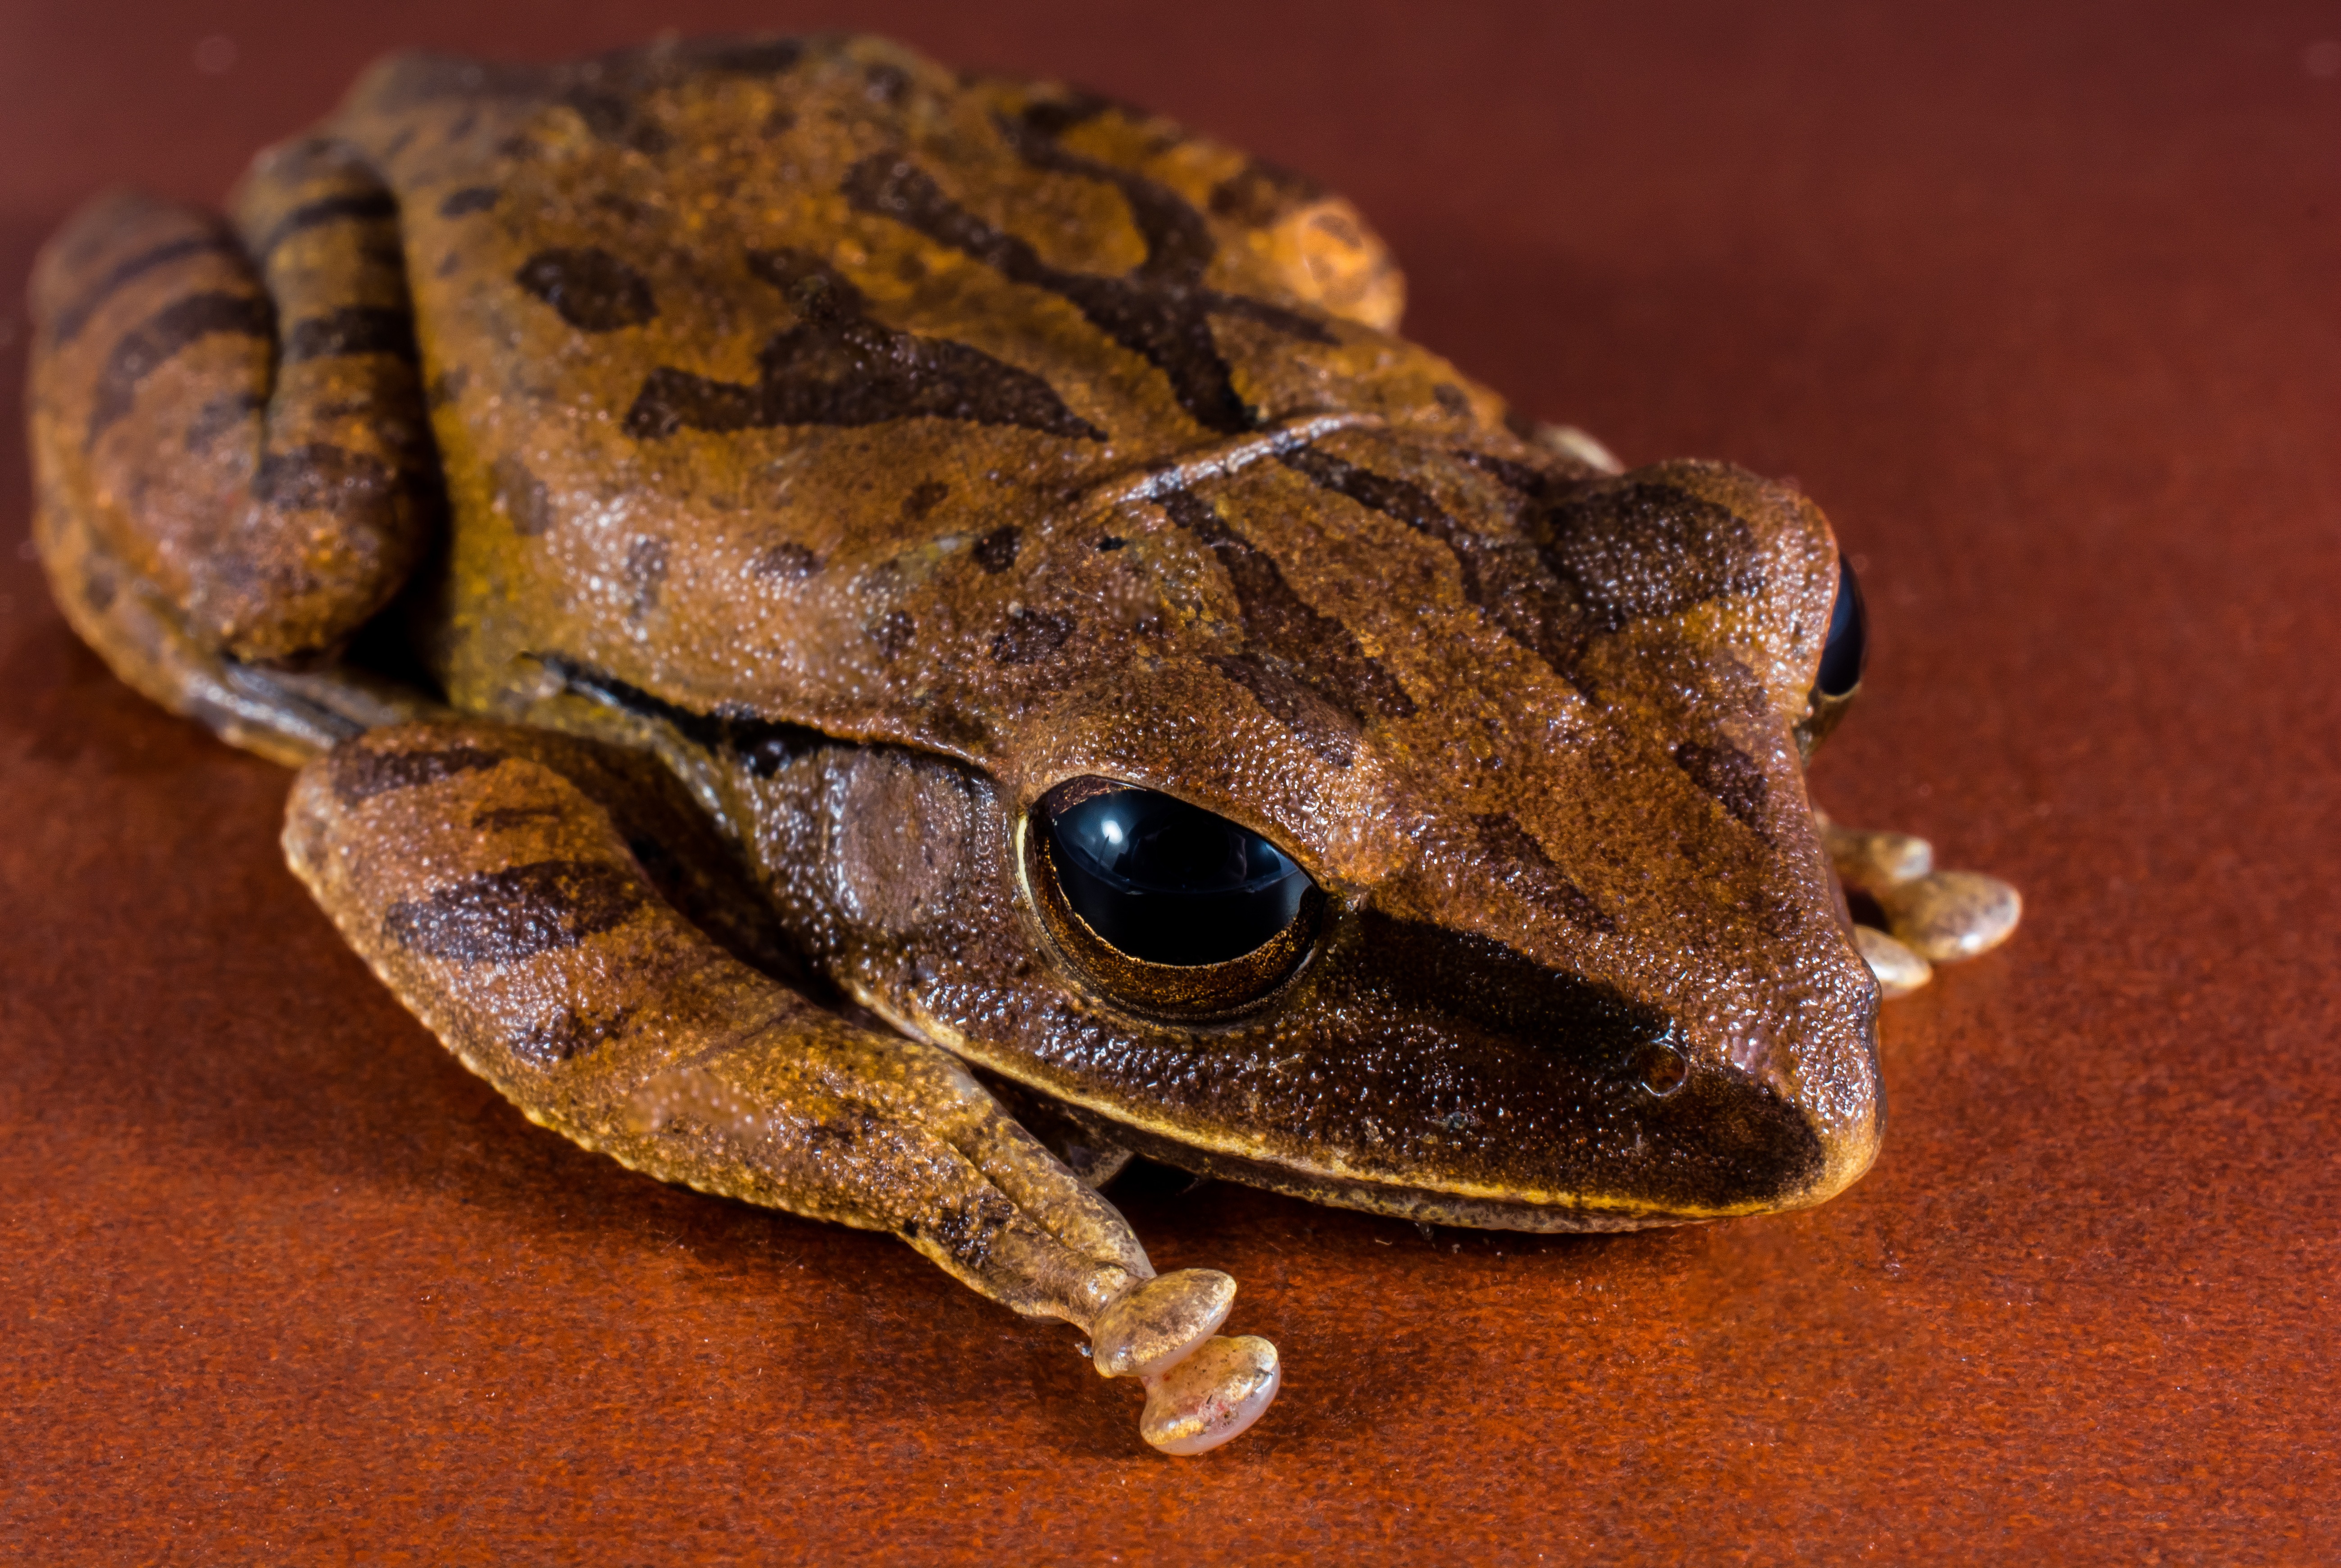
frog, toad, amphibian, fauna, tree frog, close up, vertebrate, amphibians, macro photography, anuran, bullfrog, ranidae